Retiring and term-limited incumbents in the 2010 Philippine House of Representatives elections

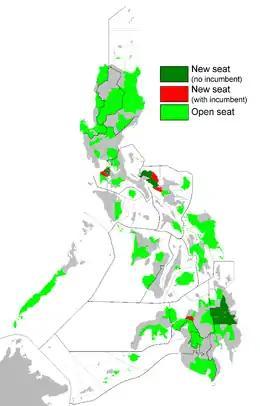
Open and new seats in the 2010 district elections; includes vacated seats where the congressman died while in office.

There are a total of 77 retiring and term-limited congressmen after the 14th Congress. Congressmen who had served three consecutive terms are prohibited from running in the elections; they may run again in 2013 for the 16th Congress.